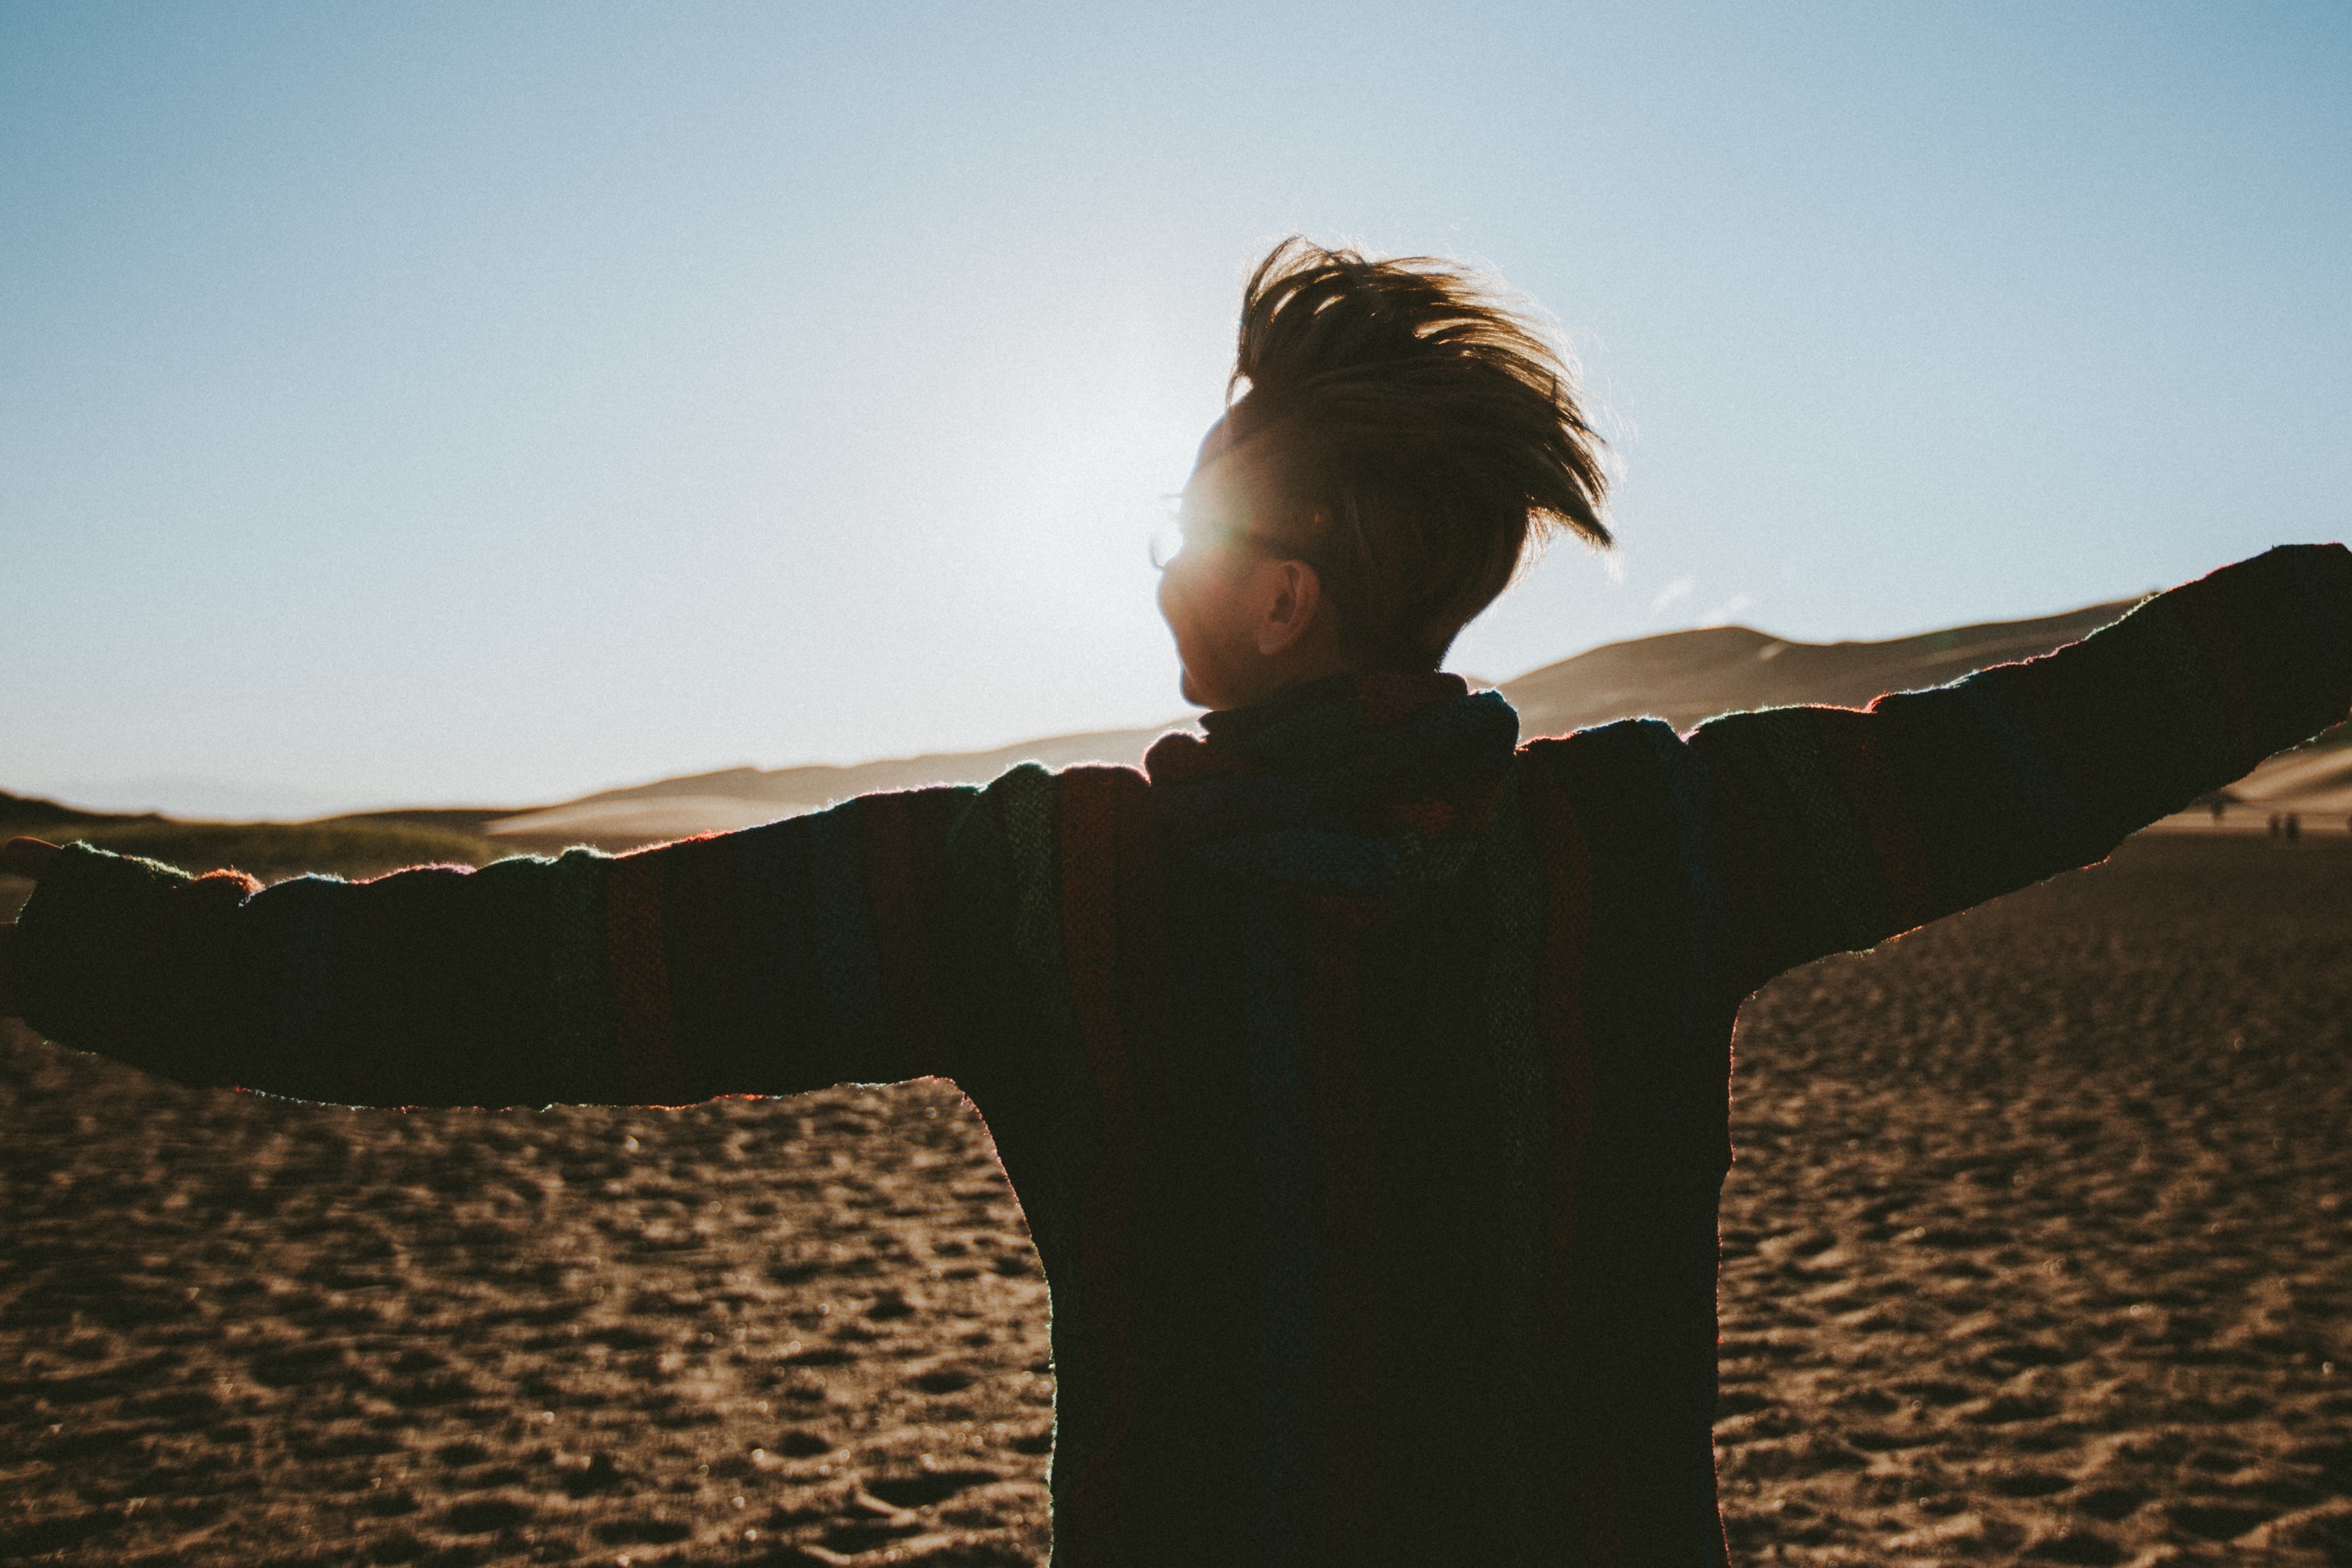
sea, sand, horizon, silhouette, sky, sunset, sunlight, morning, evening, beauty, emotion